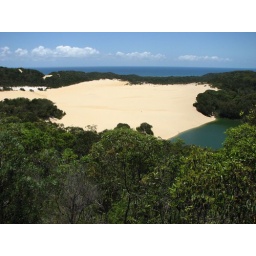
lake wabee surrounded by a massive sand dune